Günter Ruch

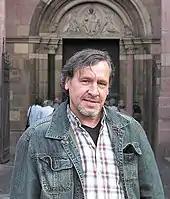
Günter Ruch in 2007.

Günter Ruch (born 19 August 1956 in Sinzig, Rhineland-Palatinate, died 18 December 2010 in Bad Neuenahr-Ahrweiler) was a German writer, journalist, politician of the FDP and author of contemporary, fantasy and historical novels. He lived in Bad Neuenahr-Ahrweiler, where, on 18 December 2010, he died of cancer.